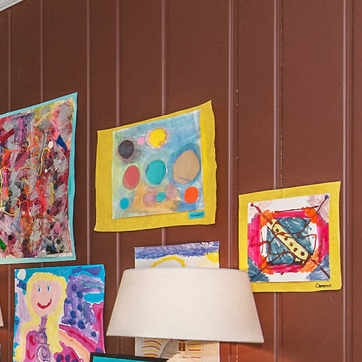
Material: paper